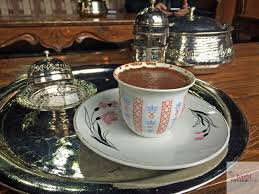
Label: turkish_coffee